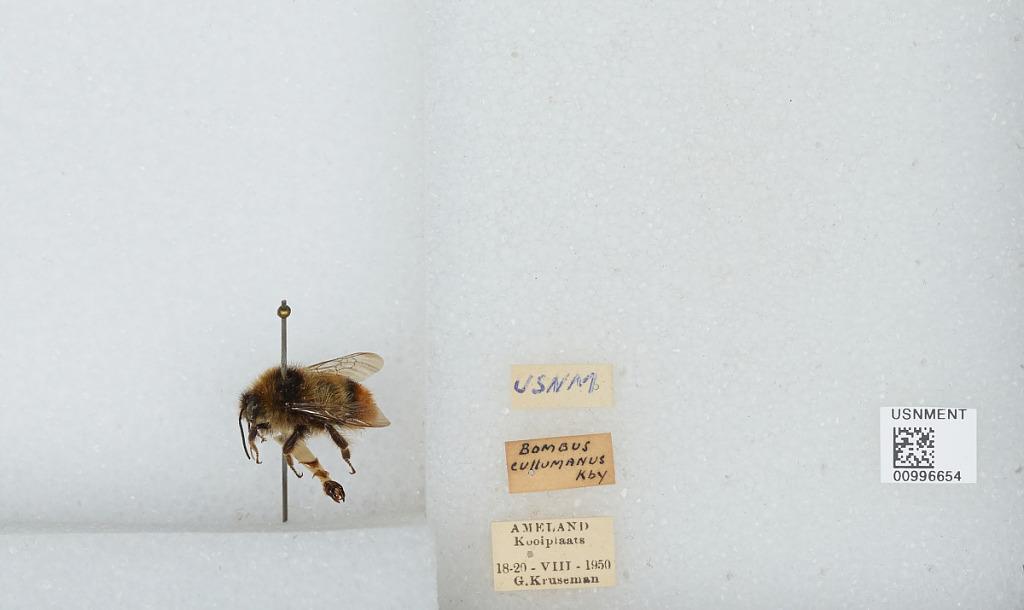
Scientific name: Bombus (Cullumanobombus) cullumanus (Kirby)
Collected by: G. Kruseman
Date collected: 1950-8-18
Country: Netherlands
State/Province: Friesland
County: Ameland
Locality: Kooiplaats
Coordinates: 53.4489, 5.8369